History of cannons

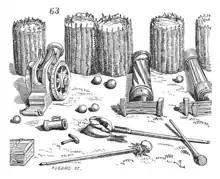
The use of gabions with cannon was an important part in the attack and defense of fortifications.

Innovations continued, notably the German invention of the mortar, a thick-walled, short-barreled gun that blasted shot upward at a steep angle. Mortars were useful for sieges, as they could fire over walls and other defenses. This cannon found more use with the Dutch, who learned to shoot bombs filled with powder from them. However, setting the bomb fuse in the mortar was a problem. "Single firing" was the first technique used to set the fuse, where the bomb was placed with the fuse down against the propelling charge. This practice often resulted in the fuse being blown into the bomb, causing it to blow up in front of the mortar. Because of this danger, "double firing" was developed, where the fuse was turned up and the gunner lighted the fuse and the touch hole simultaneously. This, however, required much skill and timing, and was especially dangerous when the gun failed to fire, leaving a lighted bomb in the barrel. Not until 1650 was it accidentally discovered that double-lighting was a superfluous process: the heat of firing was enough to light the fuse.